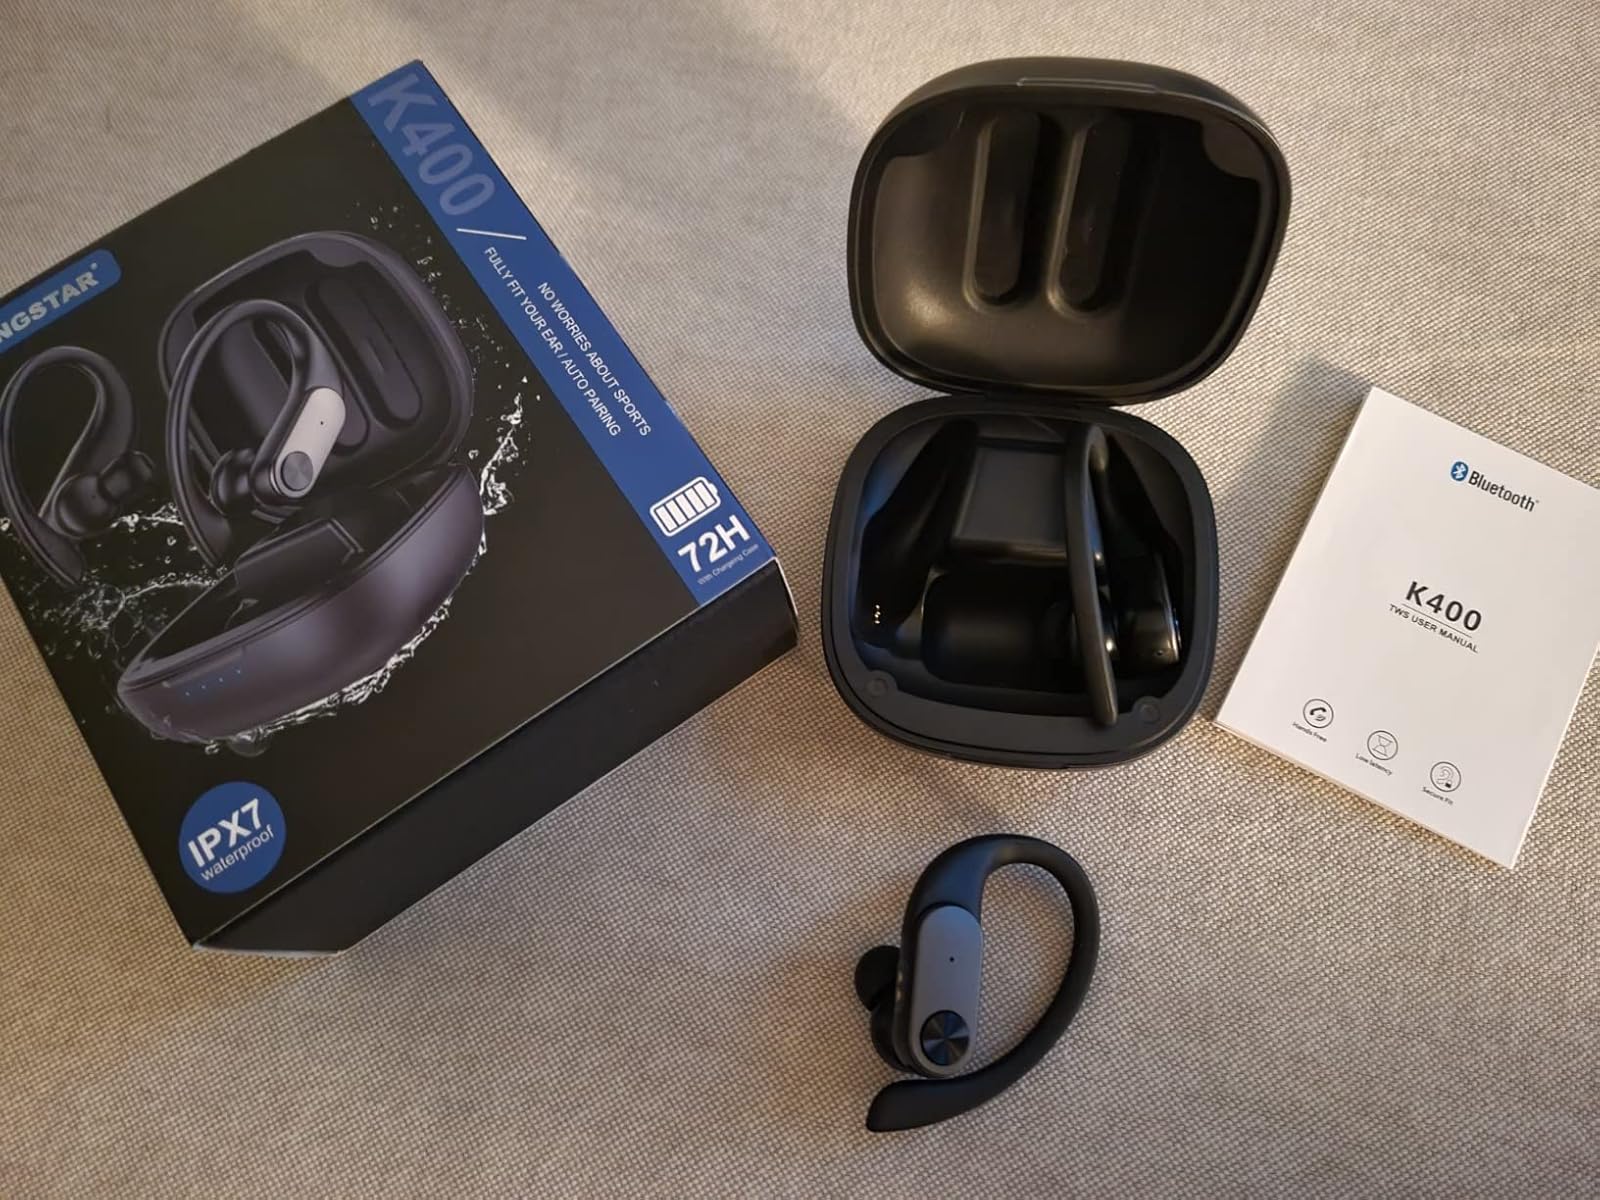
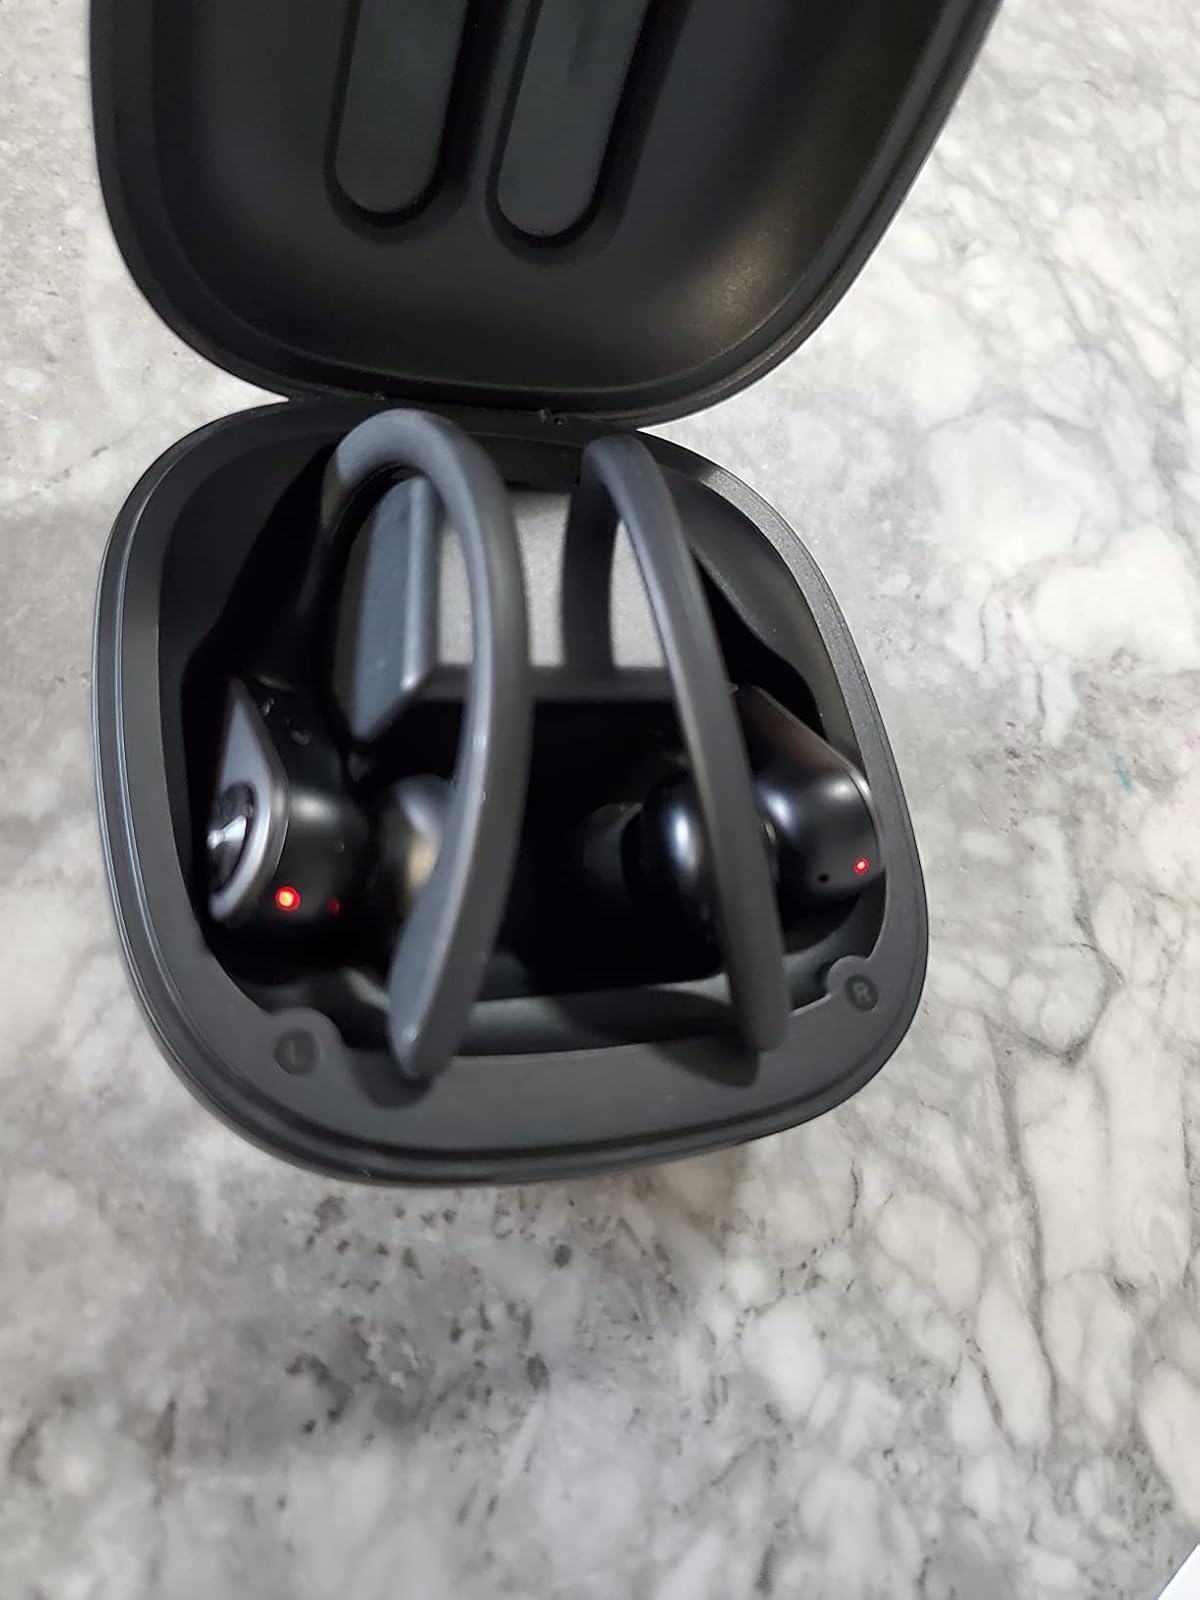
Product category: earbuds
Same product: yes